Xingfu Square station

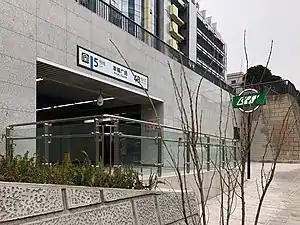

Xingfu Square, literally Happiness Square, is a station on Line 5 of Chongqing Rail Transit in Chongqing municipality, China. It is located in Yubei District and opened in 2017.